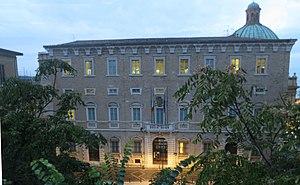
Ancône est une ville d'environ 101 100 habitants, capitale des Marches et chef-lieu de la province d'Ancône en Italie.
Le musée archéologique national des Marches est situé à Ancône, au sein du palazzo Ferretti. Il documente la préhistoire et la protohistoire du territoire des Marches, il possède ainsi de riches collections relatives aux civilisations grecque, romaine et à la culture des Gaulois senones. Les expositions sur les Picéniens forment la collection existante la plus complète ; de par la richesse de ses collections, le musée est l'un des plus importants musées archéologiques en Italie.